Philippine Independent Church

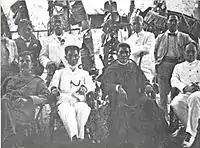
President Emilio Aguinaldo and Supreme Bishop Gregorio Aglipay (seated, second and third from left respectively), with some Cabinet officials of the First Philippine Republic, December 1904.

Following the end of the Philippine–American War, Isabelo de los Reyes, together with the members of "Unión Obrera Democrática Filipina", formally founded and publicly proclaimed the commencement of the (abbreviated as IFI and translated to "Philippine Independent Church" in English) on August 3, 1902, at the "Centro de Bellas Artes" in Quiapo, Manila. The new church faced opposition from the colonial government, which sought to maintain the status quo. The church was later incorporated with the then-Insular Government of the Philippines as a religious corporation sole in 1904. The new church rejected the spiritual authority and infallibility of the Pope and abolished the celibacy requirement for priests, allowing them to marry. At that time, even before Aglipay joined the movement, all of its clergy were former Roman Catholic priests, mostly from the Ilocos Region, with some of whom became the church's first ever nominated and elected bishops by its earliest batch of clergy and laity who mostly belong to various political parties in Manila. Among the first elected bishops was former Roman Catholic priest and vicar forane Pedro Brillantes. The elected bishops then formed the church's first Supreme Council of Bishops. De los Reyes also formed an Executive Committee for the church from the staff of the "Unión Obrera Democrática Filipina" who drafted the church's early first two Fundamental Epistles, which were later approved by the Supreme Council of Bishops. The elected bishops were then consecrated by the other priests as justified in accordance with the Fundamental Epistles. The first ever bishop to be consecrated in the IFI was Pedro Brillantes, whose consecration took place on October 20, 1902, and proclaimed Bacarra, Ilocos Norte as his episcopal seat. All of the former Roman Catholic clergy who joined the movement were later declared excommunicated by the Roman Catholic Church.